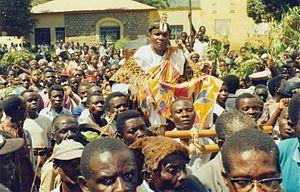
Mwami Lwegeleza III en petit format
Le peuple Bavira ou Vira est une des nombreuses tribus qui forment la République démocratique du Congo. Ce peuple est situé dans la contrée d’Uvira, à l’est du pays, sur de la rive nord-est du lac Tanganyika et à la frontière avec le Burundi. Les Bavira sont aussi connus au nom de Benembuga, en Kivira qui signifie les « citoyens authentiques d'Uvira ».